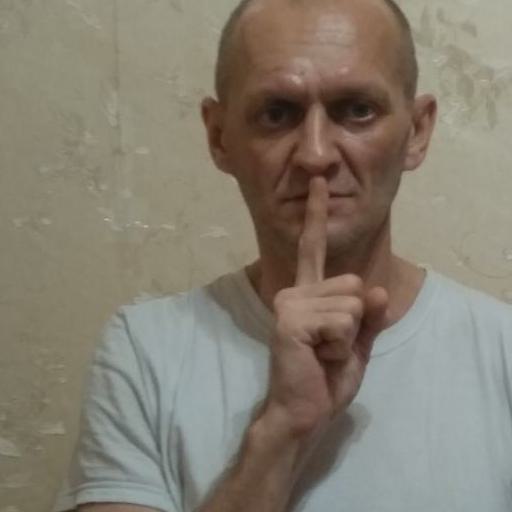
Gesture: mute